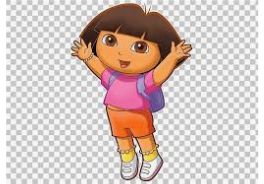
Portrait style: Cartoon Portrait